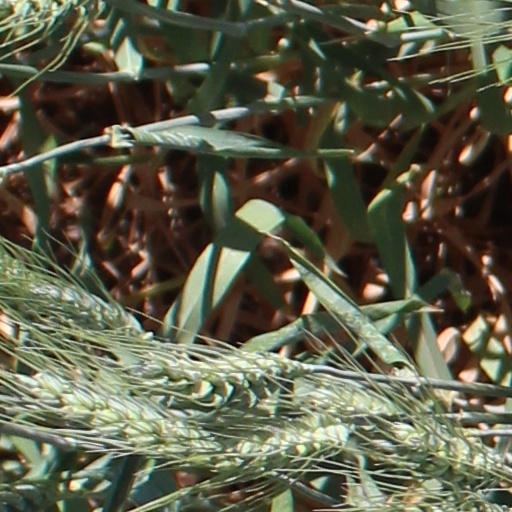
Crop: wheat